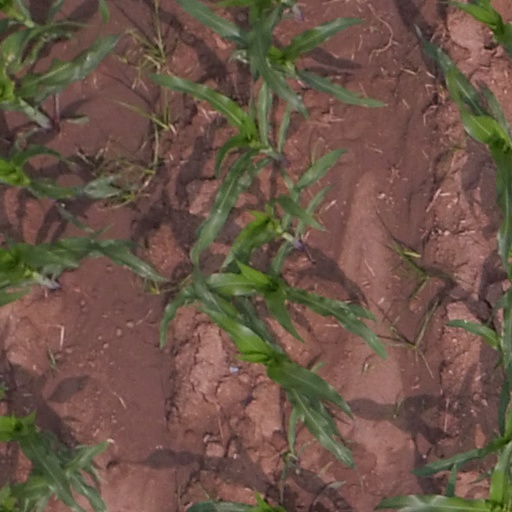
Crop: maize; corn